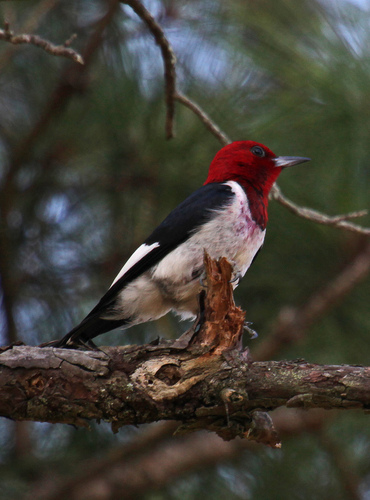
red-headed woodpeckers are medium-sized woodpeckers with fairly large bright-red heads, white underparts, and black backs with large white patches in the wings, making the lower back appear all white when perched.
a small bird with red crown and throat with white breast and belly.
this bird has a red head, white chest, black and white wings, and a pointy beak.
a bird with a scarlet head and black eyes, black wings and a spotted chest.
the bird has a white belly, black striped wings and a red head.
this small bird has a colorful red head with a small black beak, with a white breast and wingtips across its black body.
this bird has wings that are black and has a red head
this black bird has a white belly and secondaries, a crimson head and throat, and a straight, sharply pointed black bill.
this bird has a red crown with black coverts and red throat.
this bird has the most vibrantly colored deep red crown, neck, and nape.
Species: Red Headed Woodpecker